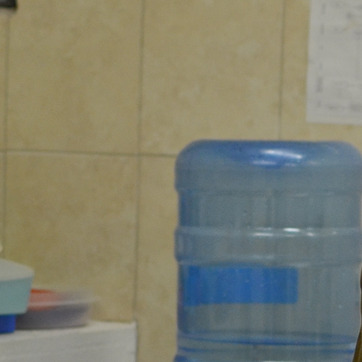
Material: plastic